Speech at the Politeama

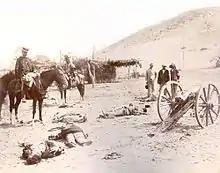
Chilean troops near a dead Peruvian gun crew following the Battle of Chorrillos during the War of the Pacific

The incompetence of the government and military was so great during the War of the Pacific period that it led to an intellectual movement dedicated to restoring pride for Peru, creating modern Peruvian nationalism. During Peru's impending defeat by Chile in the War of the Pacific, poet and academic Manuel González Prada would stay in his home for three years, refusing to look at the foreign invaders occupying Peru. The conflict proved to him that Peru was a failure under the economic oligarchy and that large reforms were necessary to improve the nation.